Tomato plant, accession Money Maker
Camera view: bottom (45 deg); turntable rotation: 150 degrees
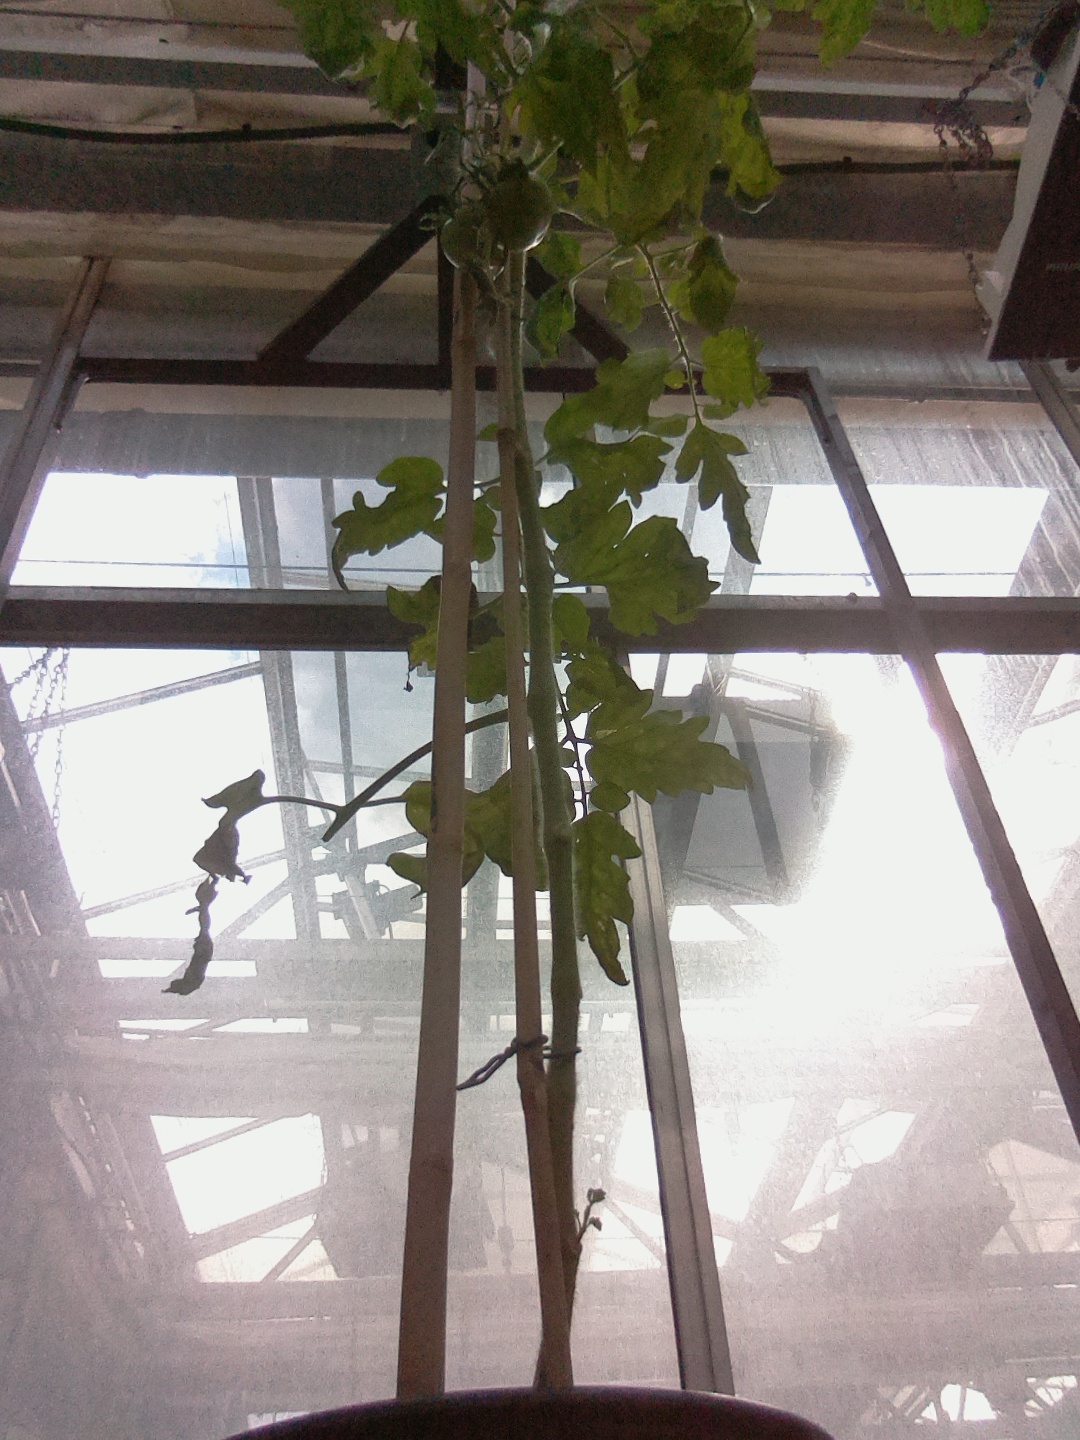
BBCH growth stage 79: 90% -100% of final fruit size